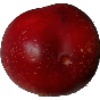
Label: nectarine